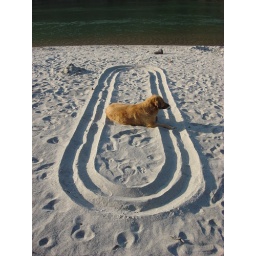
My friend drew this shape in the sand, and the beach dog came and sat in it :) Rishikesh, India